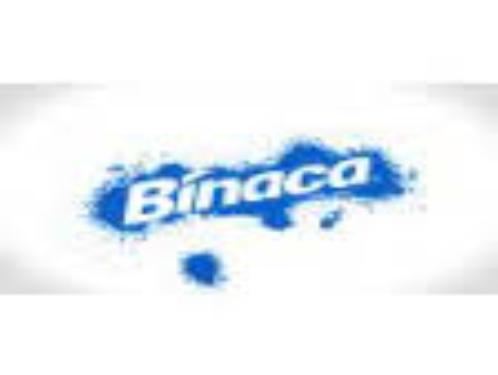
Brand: binaca
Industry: Necessities